Describe the emotion expressed in this image:  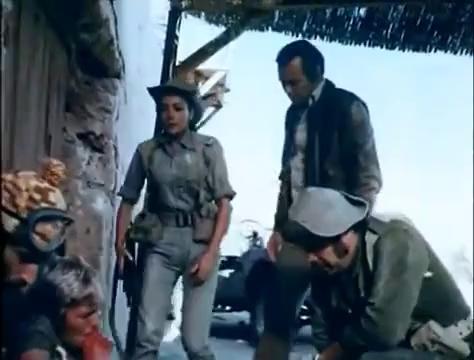
This person displays Suffering, valence and arousal with low intensity.